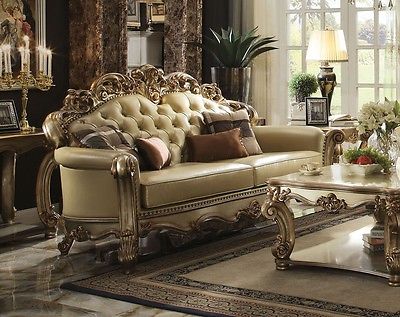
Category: sofa